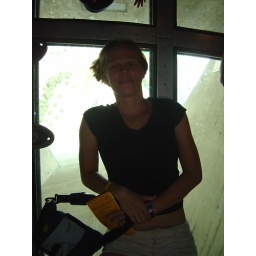
Diana on the glass floor in the CN Tower